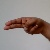
The image shows a hand gesture representing the letter 'H' in Indian Sign Language.